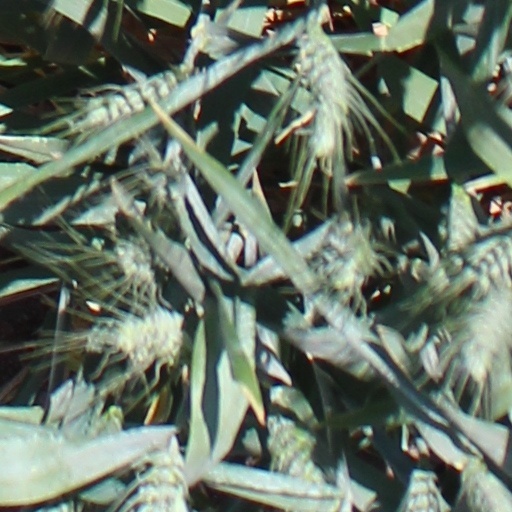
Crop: wheat